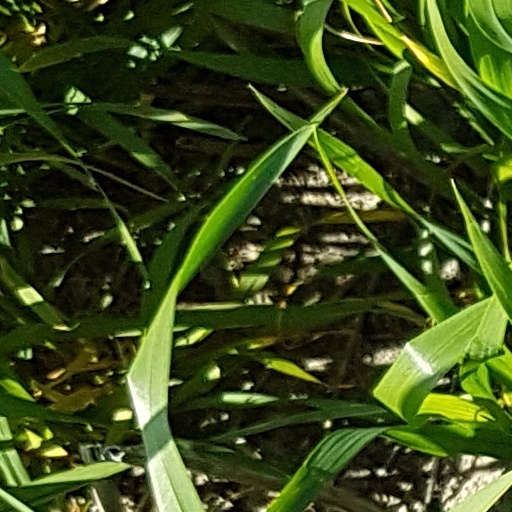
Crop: wheat